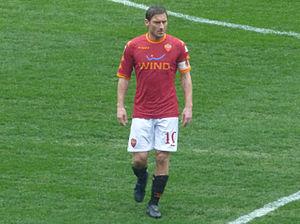
Le Derby romain, également connu sous le nom de derby della Capitale, se réfère à la rivalité entre les deux principaux clubs de football de la ville de Rome. Elle oppose l'AS Roma, qui est l'équipe ayant remporté le plus de derbys et supportée par la majorité des romains, à la Lazio, qui est la première équipe née dans la ville de Rome.